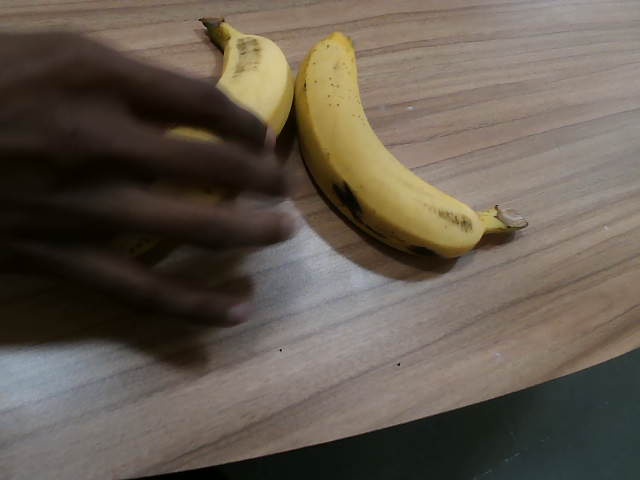
Label: Ripe_Banana